Widget toolkit

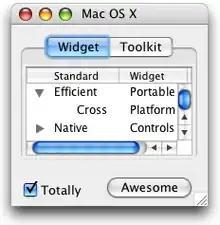
A window using the Standard Widget Toolkit

Some toolkits may be used from other languages by employing language bindings. Graphical user interface builders such as e.g. Glade Interface Designer facilitate the authoring of GUIs in a WYSIWYG manner employing a user interface markup language such as in this case GtkBuilder.